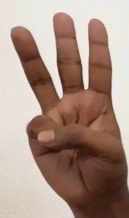
ASL sign: 6